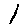
Label: 1